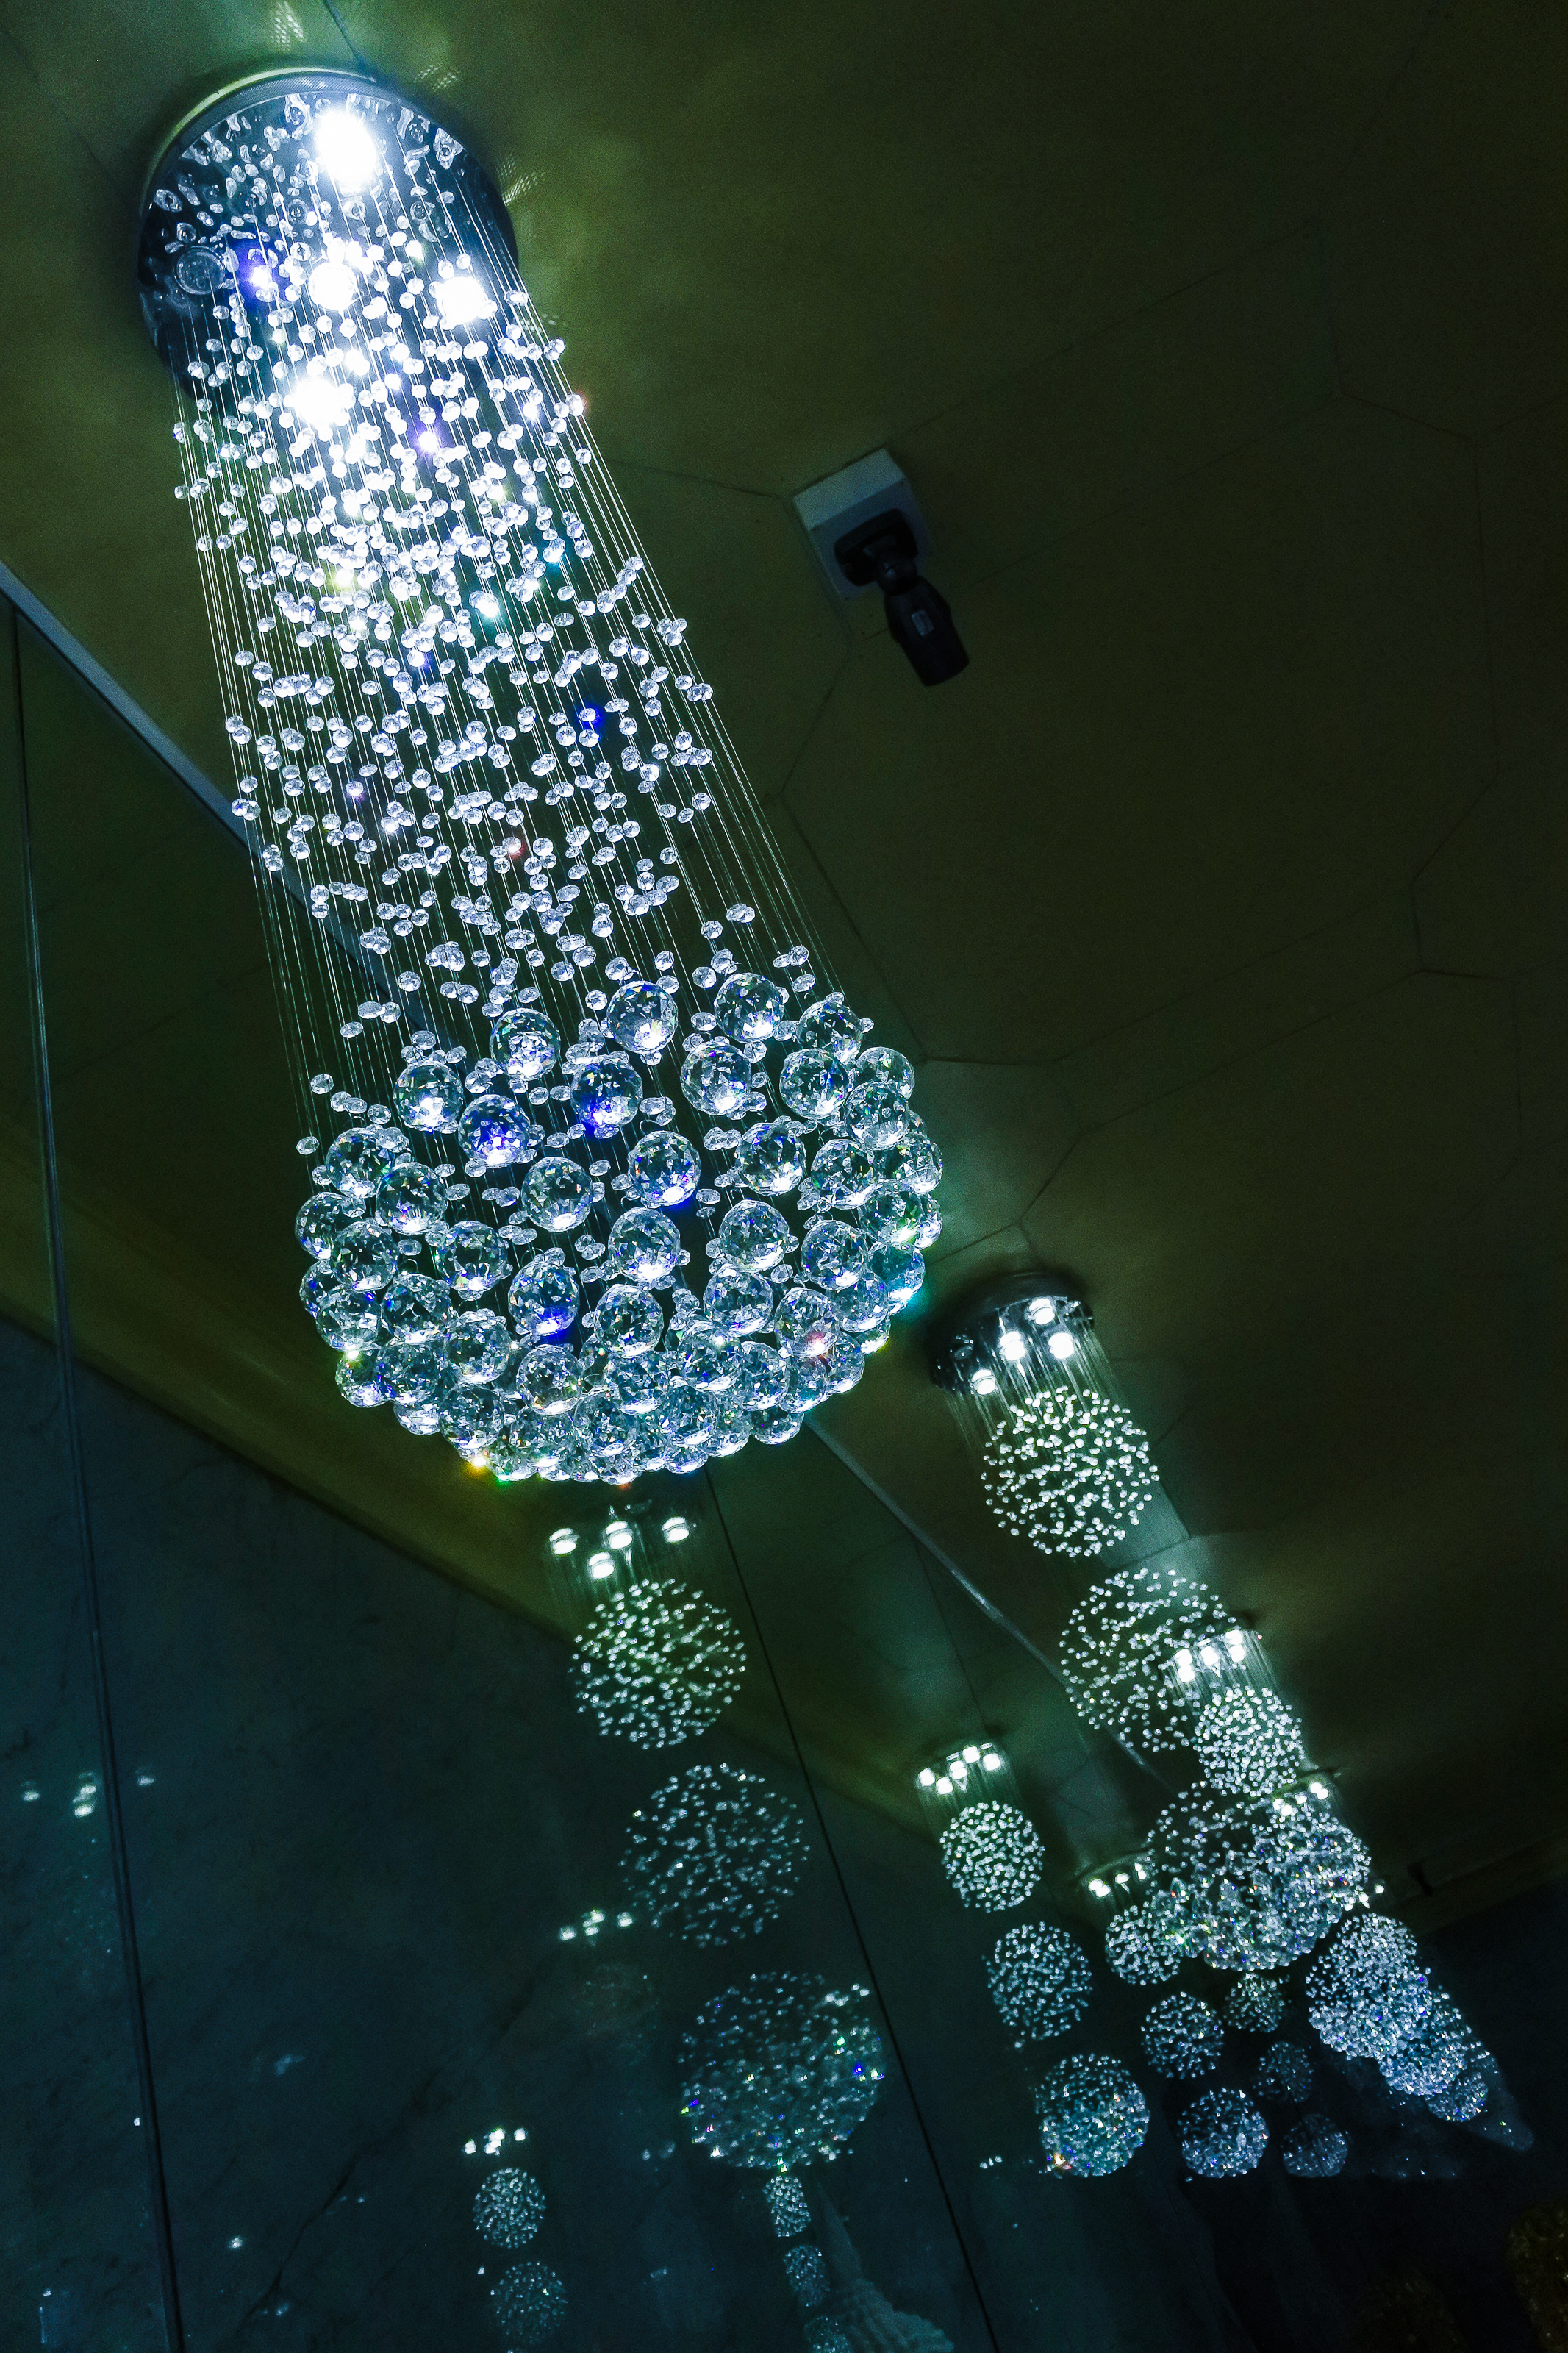
country, symbol, chedi, rural, hall, building, pray, province, buddha, thailand, entrance, tower, sky, old, buddha statue, spirituality, ancient, traditional, background, district, bodh, religious, idea, chong, tourism, image of buddha, india, gaya, design, lampang, tradition, belief, sacred, architecture, holy, asia, asian, sculpture, wat, buddhism, monk, religion, pagoda, monastery, culture, buddhist, temple, gate, kham, travel, water, blue, light, glass, shower, fashion accessory, night, christmas lights, shadow